Barbara Steele

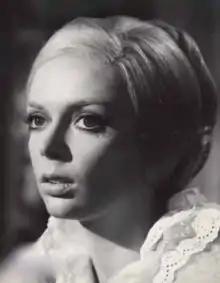
Steele in a 1965 publicity photo

Barbara Steele (born 29 December 1937) is an English actress and producer, known for starring in Italian gothic horror films of the 1960s. She has been referred to as the "Queen of All Scream Queens" and "Britain's first lady of horror". She played the dual role of Asa and Katia Vajda in Mario Bava's landmark film "Black Sunday" (1960), and starred in "The Pit and the Pendulum" (1961), (1962), (1964), and "Castle of Blood" (1964).